Abancourt, Oise

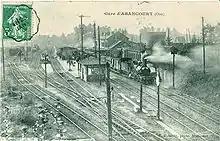
The Abancourt Station before 1909

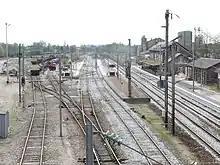
Abancourt Station in 2008

A railway line passes through the east of the commune from north-east to south with Abancourt station in the south of the commune. The station is an intermediate stop on the TER Hauts-de-France Amiens to Rouen route and the Le Tréport-Mers to Beauvais route